Artemisia Gentileschi

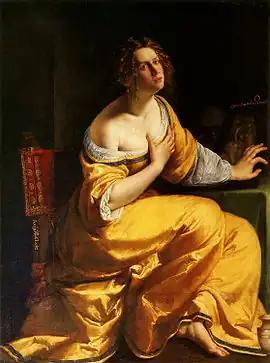
"Mary Magdalene", c. 1620

But Rome hosted a wide range of patrons. Fernando Afan de Ribera, 3rd Duke of Alcala, a Spanish nobleman, acquired her "Penitent Magdalene", "Christ Blessing the Children", and "David with a Harp". During the same period she became associated with Cassiano dal Pozzo, a humanist and a collector and lover of arts. Dal Pozzo helped to forge relationships with other artists and patrons. Her reputation grew. The visiting French artist Pierre Dumonstier II produced a black and red chalk drawing of her right hand in 1625.